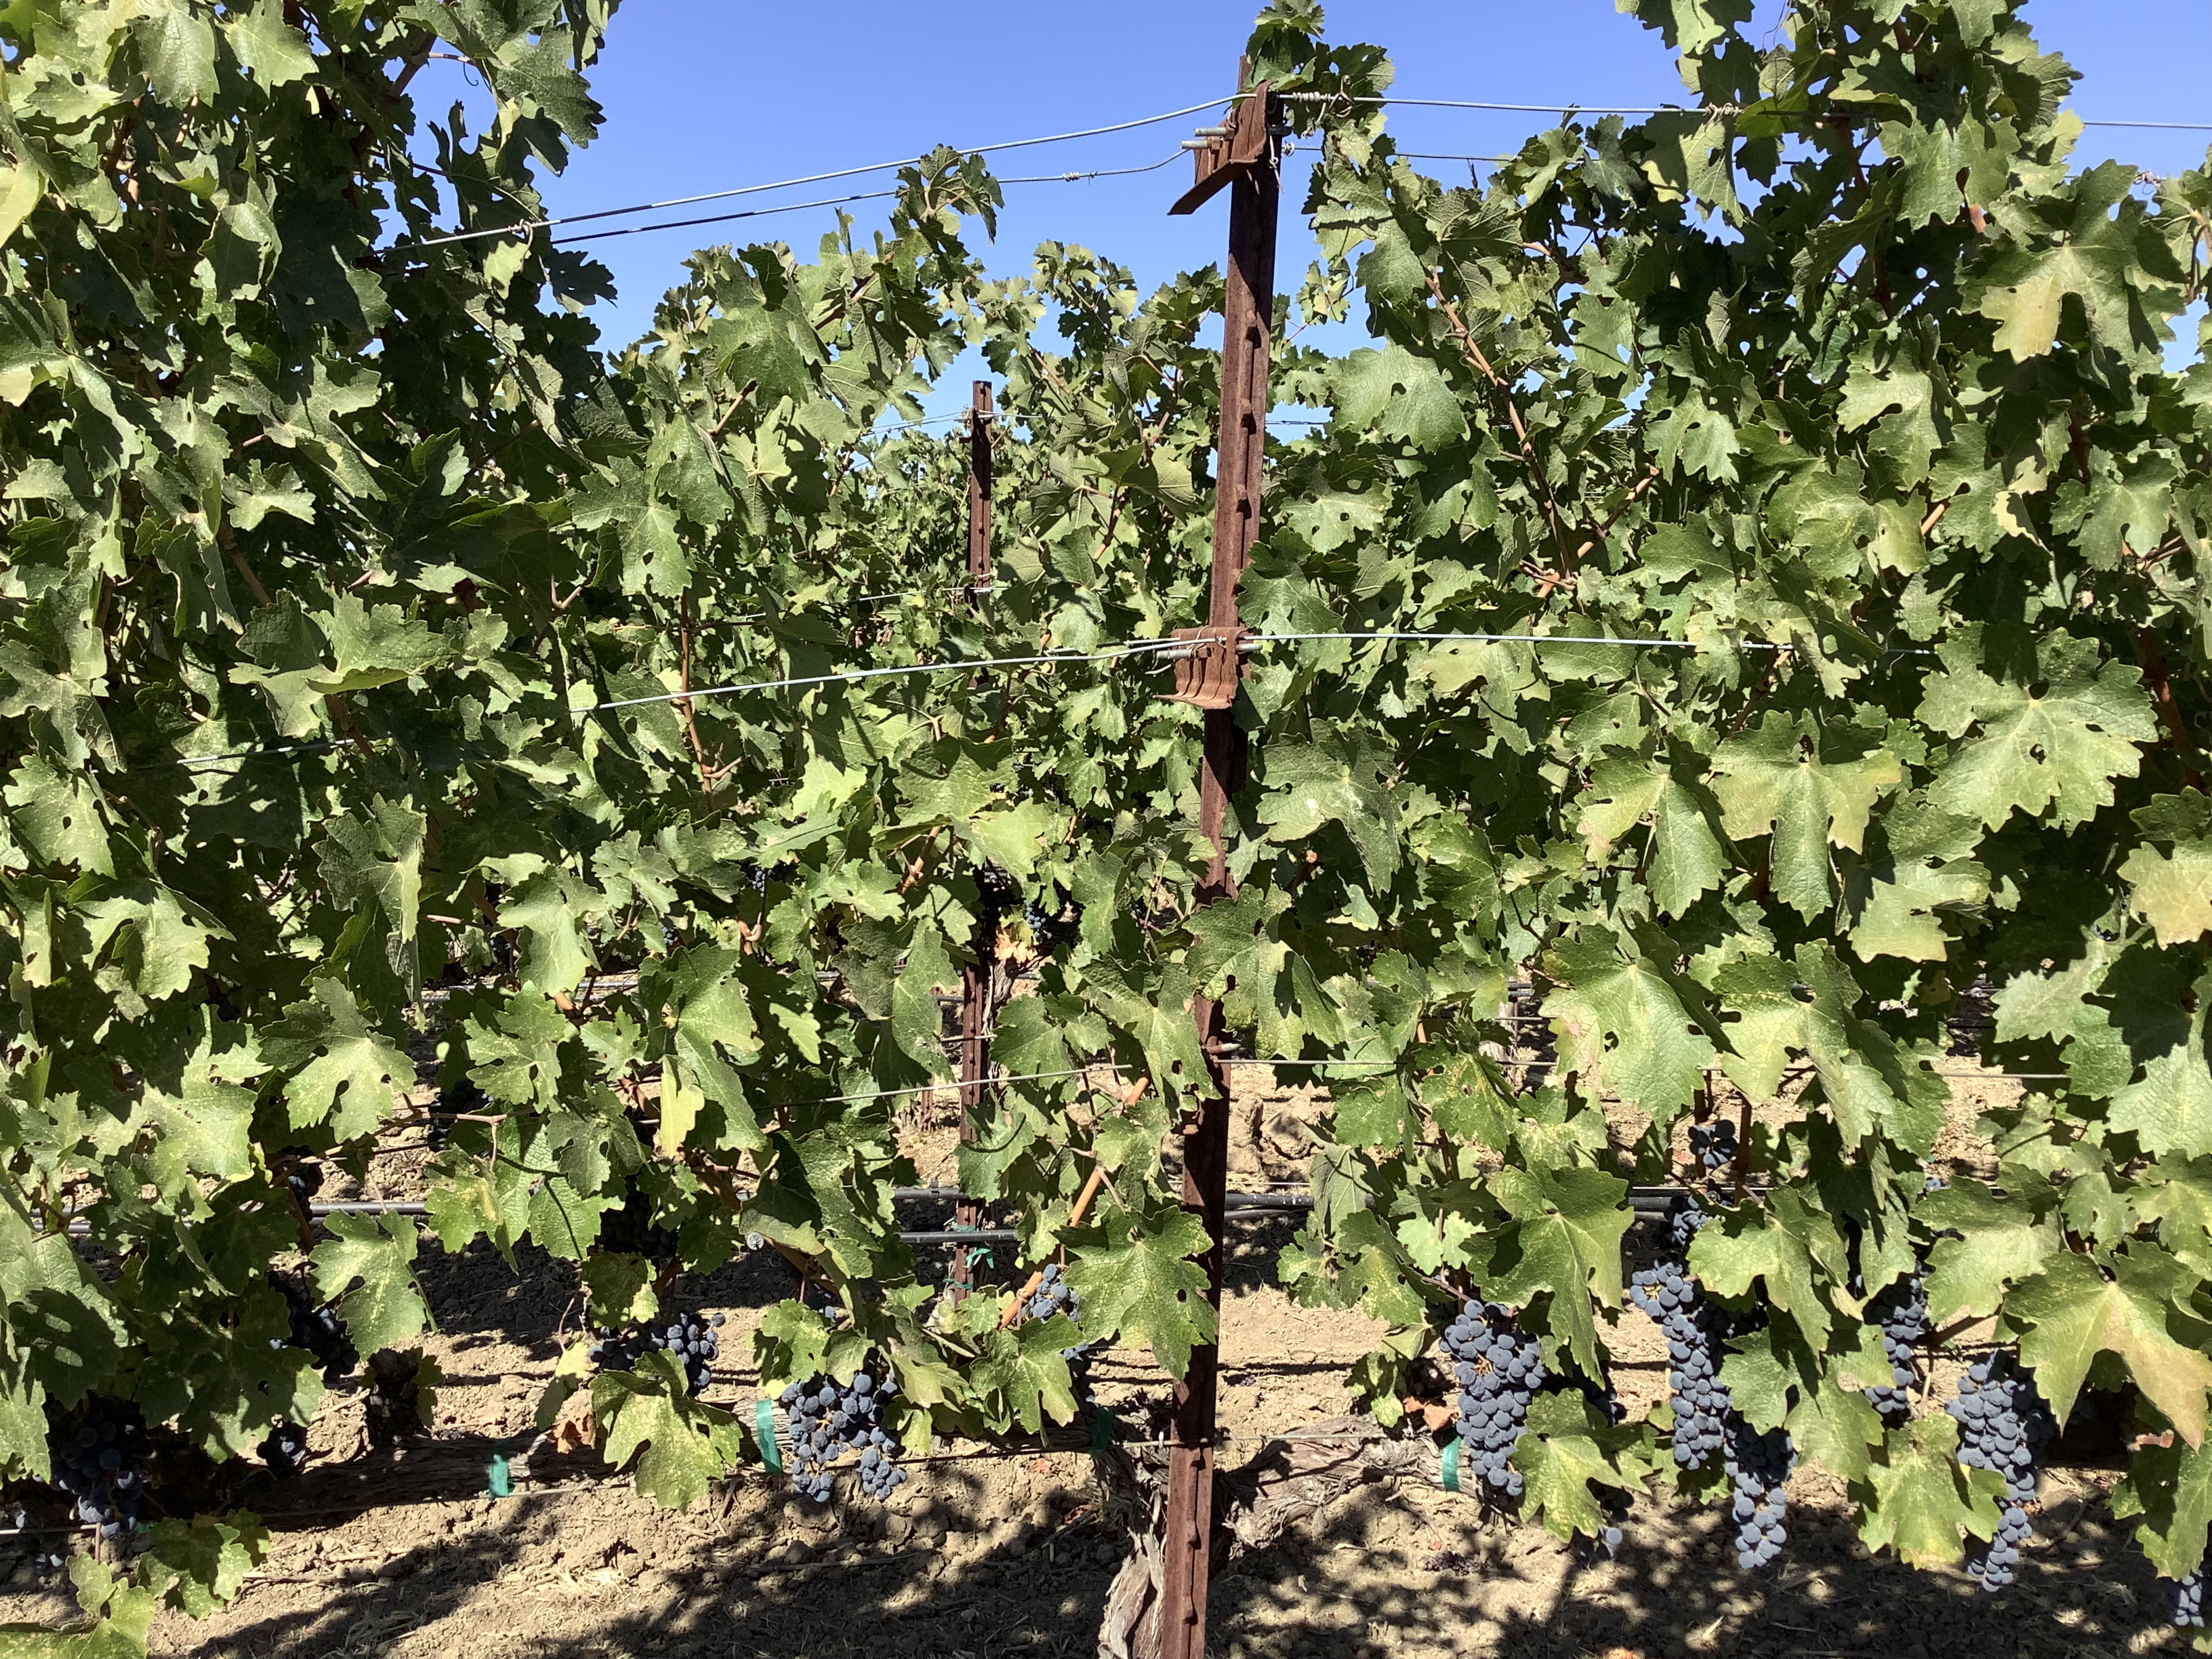
Label: No Virus